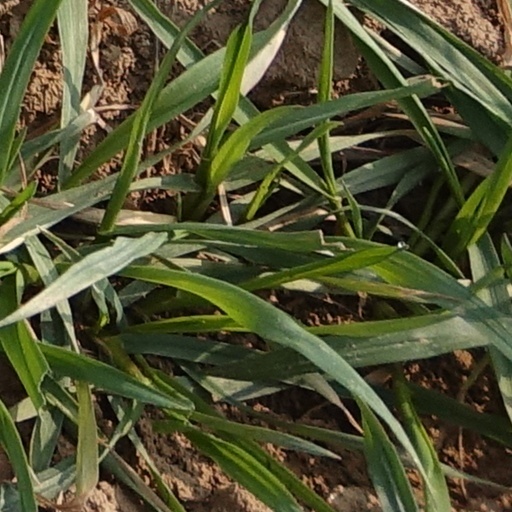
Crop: wheat